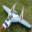
Label: airplane